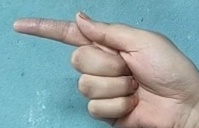
ASL sign: G